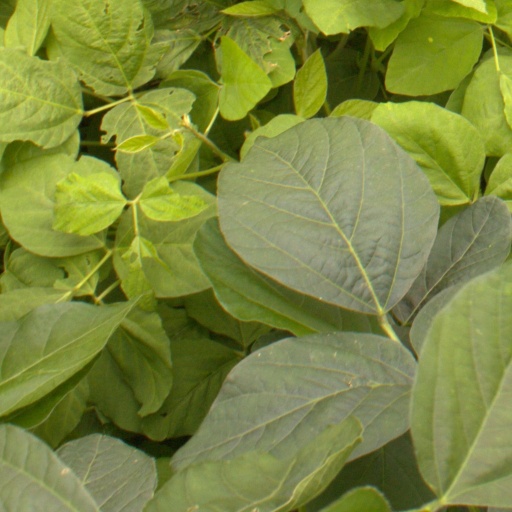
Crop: soybean